Lomo LC-A

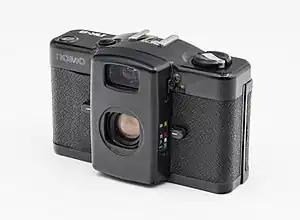
LOMO LC-A camera

The LOMO LC-A (Lomo Kompakt Automat) is a fixed lens, 35 mm film, leaf shutter, zone focus, and compact camera introduced in 1984. Its design is based on the Cosina CX-2, with the difference being that it lacks a swiveling front and self-timer. It was built in Soviet-era Leningrad by Leningrad Optics and Mechanics Association (LOMO).